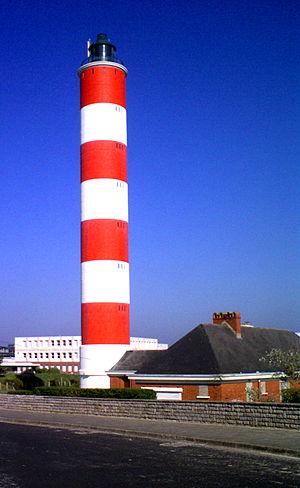
Situé au nord de l'embouchure de la baie d'Authie, sur la pointe du Haut-Banc, dans les dunes, l'actuel phare de Berck a été construit en béton précontraint.